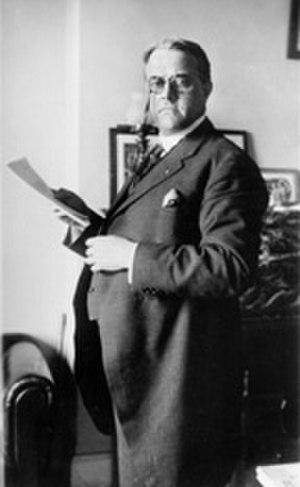
Depuis son admission à l'Union, le 1ᵉʳ mars 1803, l'État de l'Ohio élit deux sénateurs, membres du Sénat fédéral.